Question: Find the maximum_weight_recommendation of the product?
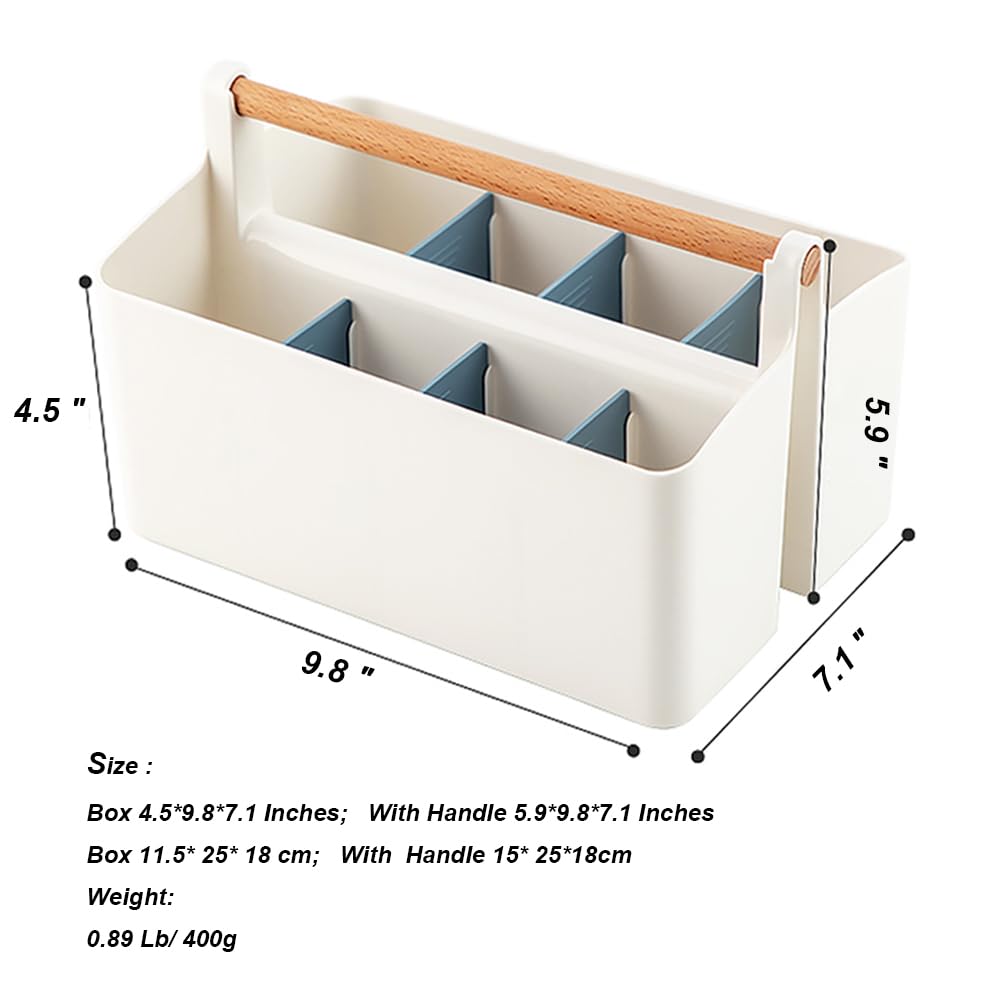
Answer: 0.89 pound